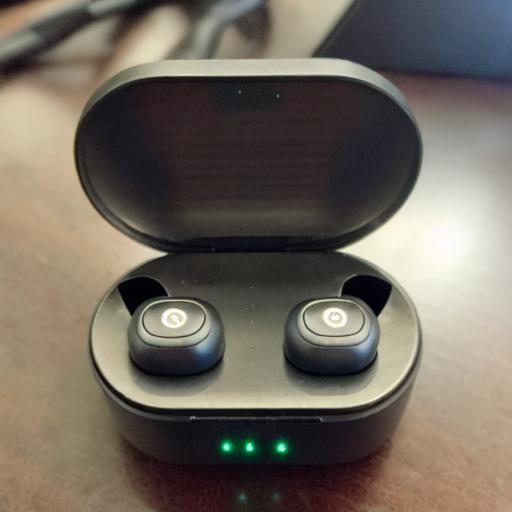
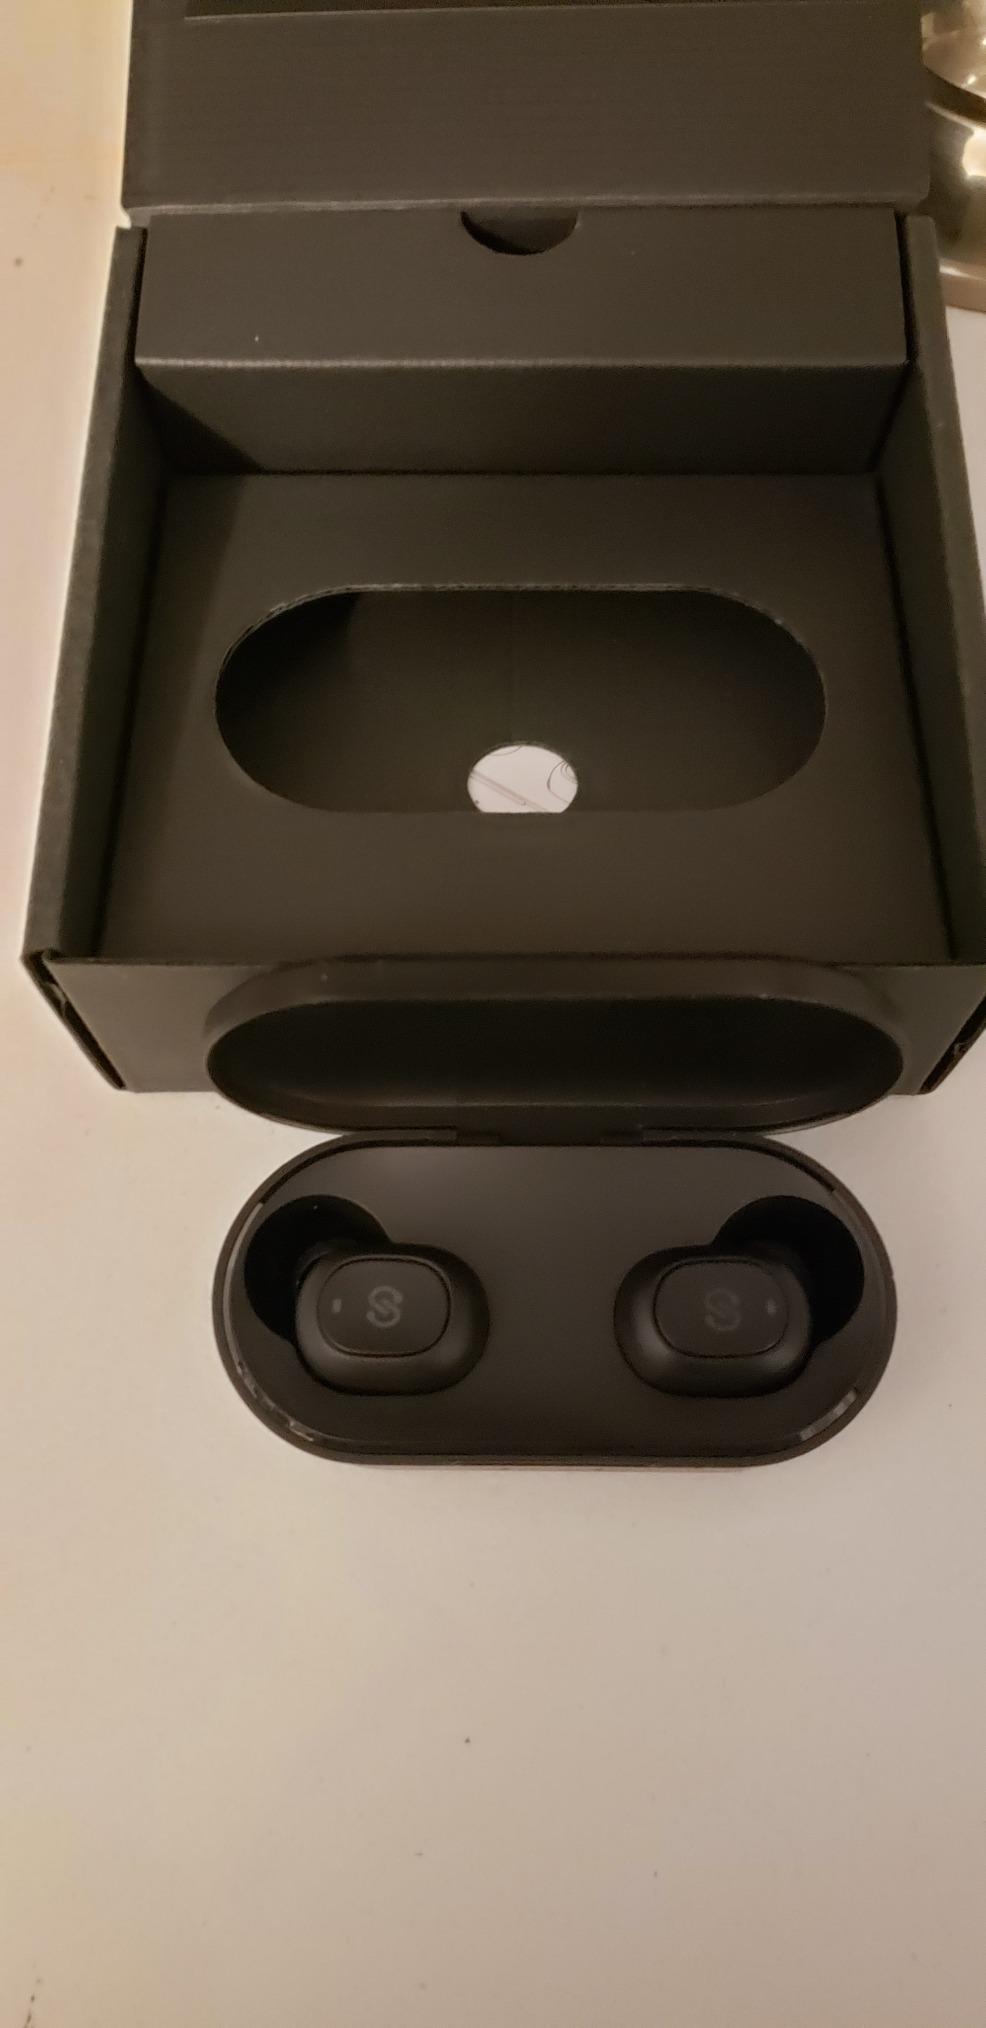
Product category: earbuds
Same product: no